Men at Work: The Craft of Baseball

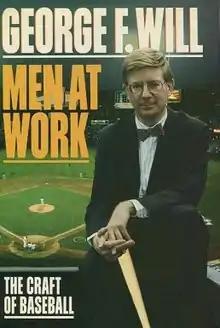
First edition

Men at Work: The Craft of Baseball is a "New York Times" best-selling 1990 book about baseball by George Will. It was written by American Pulitzer Prize–winning author George Will, and published by Macmillan Publishers. The book focuses on four successful Major League Baseball figures, three of them players, representing different aspects of baseball: a manager, a pitcher, a hitter, and a fielder.